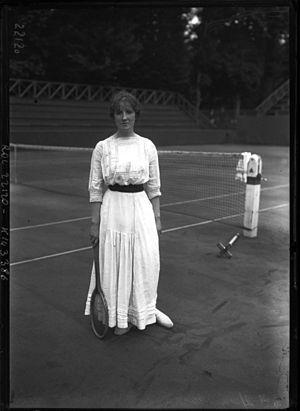
Daisy Speranza est une joueuse de tennis française du début du XXᵉ siècle.